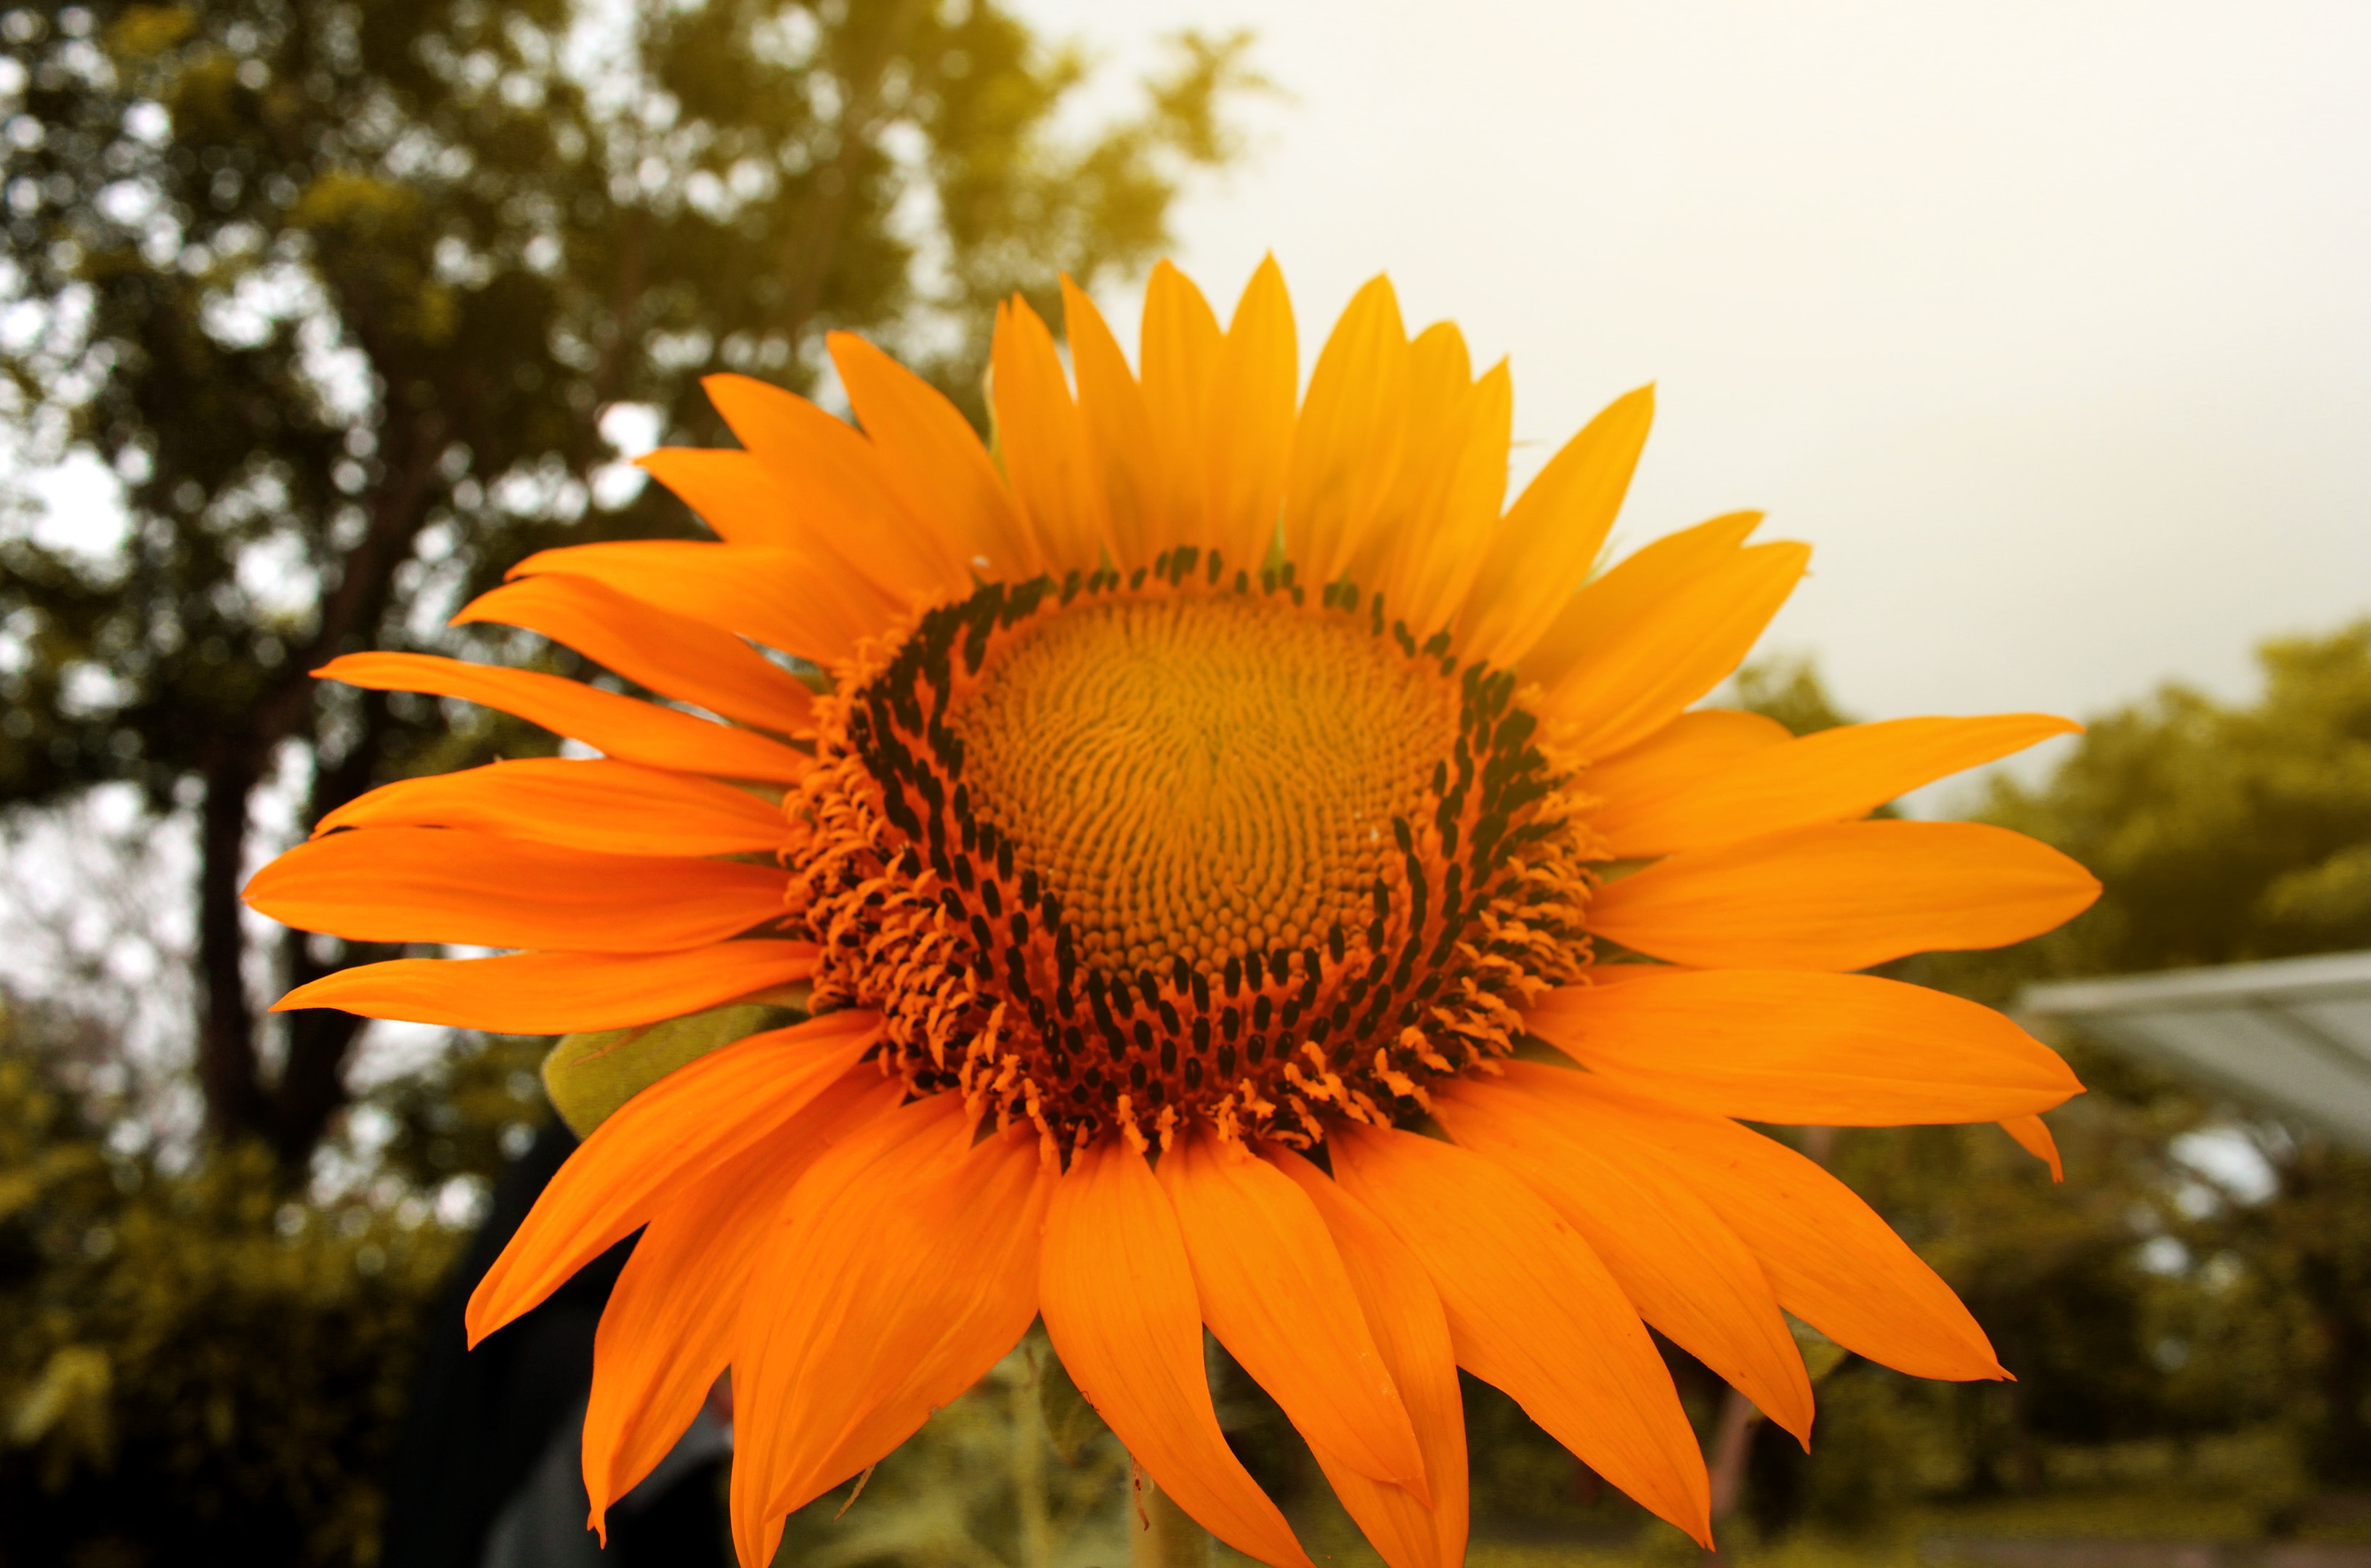
flower, sunflower, yellow, plant, flora, flowering plant, sunflower seed, daisy family, petal, sky, annual plant